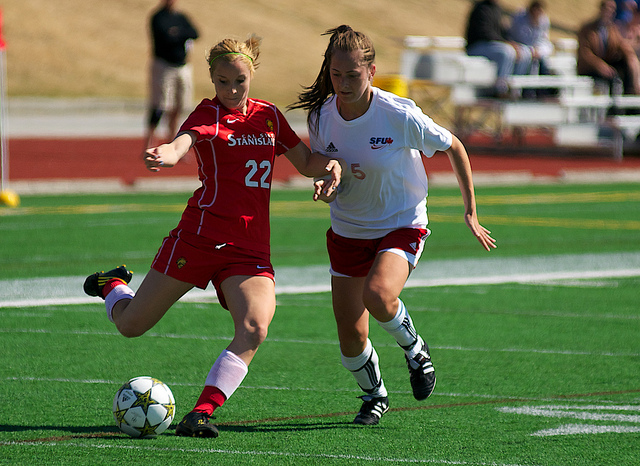
nữ cầu thủ áo trắng đang cản phá cú sút bóng của nữ cầu thủ áo đỏ